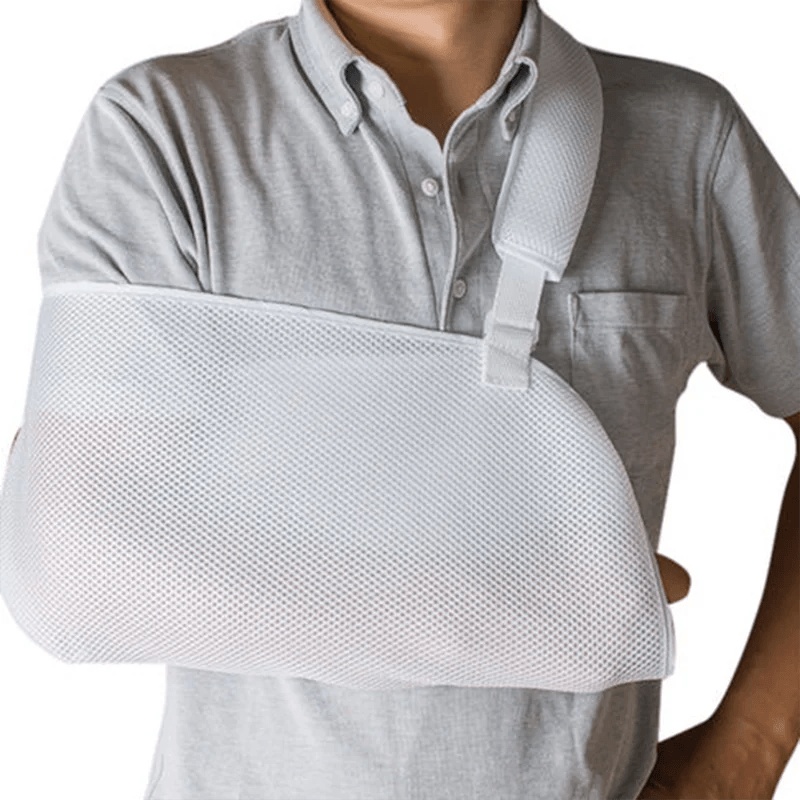
Attelle coude au corps
Attelle Coude au Corps: Soulagez votre coude tout en immobilisant efficacement Retrouvez nos produits spécialisés pour soutenir et protéger votre coude avec l’ Attelle coude . Nous proposons également une Attelle adaptée à vos besoins. Nos produits sont conçus pour offrir un soutien optimal et favoriser une récupération rapide. Faites confiance à notre expertise pour prendre soin de vous. Attelle Coude au Corps: Offrez une Immobilisation sécurisée pour une récupération optimale Conçue spécifiquement pour offrir une immobilisation sécurisée du coude en le maintenant près du corps. Ideal pour les personnes récupérant d'une blessure au coude ou d'une intervention chirurgicale. Nécessaire pour une rééducation efficace et une restriction de mouvement contrôlée. Notre Attelle Coude au Corps est la solution idéale pour soulager votre coude tout en offrant une immobilisation sécurisée. Conçue spécifiquement pour maintenir le coude près du corps, elle permet une récupération optimale des blessures et des interventions chirurgicales. Grâce à son design ergonomique, notre Attelle Coude au Corps assure une immobilisation efficace , permettant une rééducation ciblée et contrôlée.
Brand: Confort Orthopédique
Category: Health & Beauty > Health Care > Supports & Braces > Elbow Supports